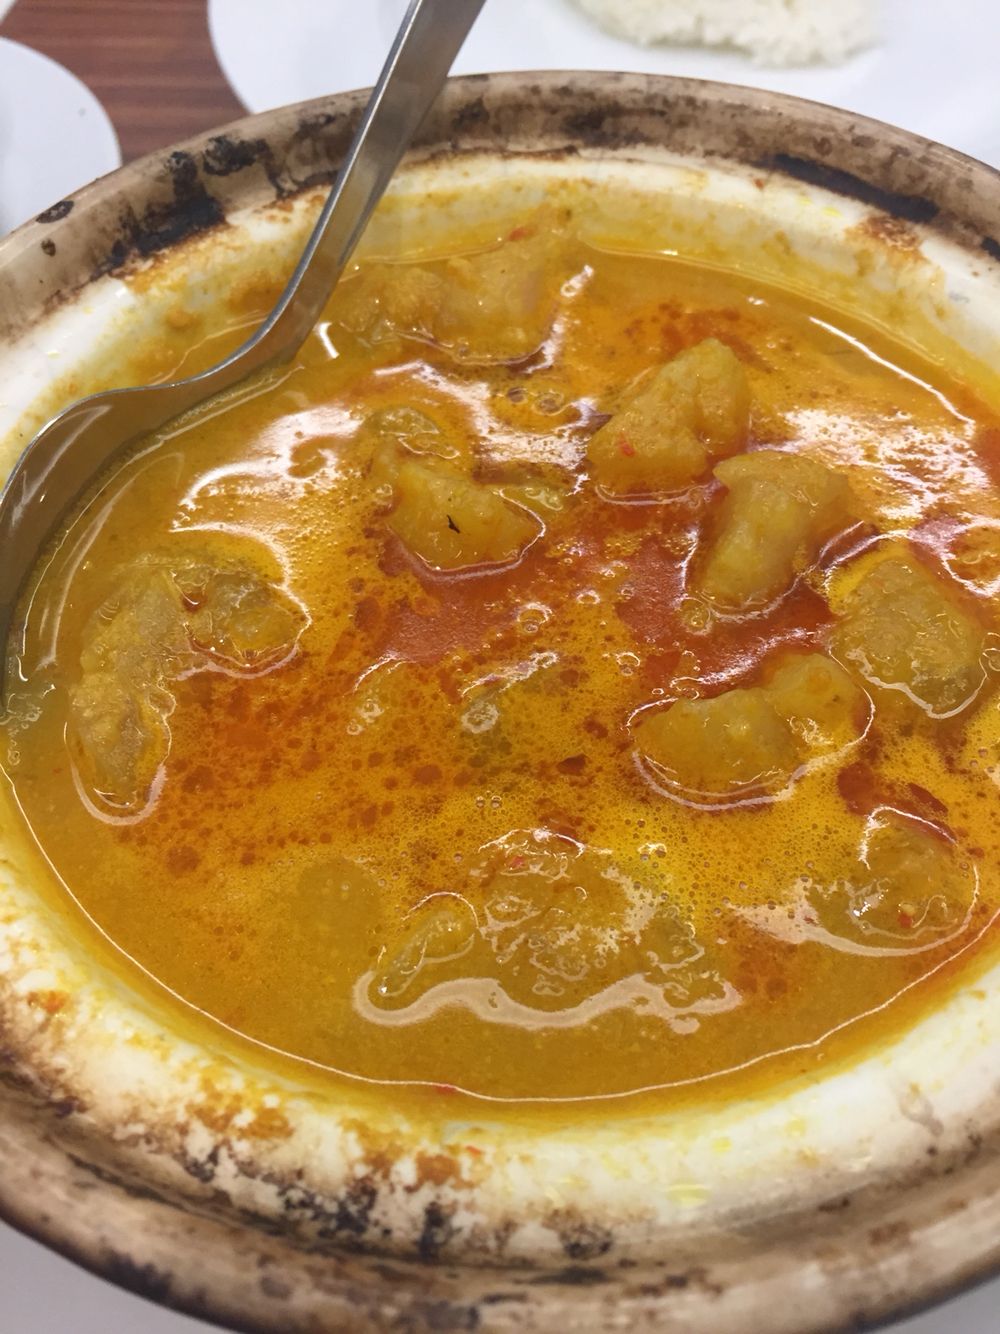
Label: gulai_tunjang